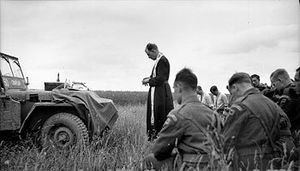
Slaget om Caen / Slaget om Caen / Operation Jupiter
En katolsk præst og soldater fra 11. pansrede division beder inden angrebet på Eterville den 10. juli.
Slaget om Caen fra juni til august 1944 var et slag mellem de vestallierede, fortrinsvis briter og canadiere, og tyske tropper under Operation Overlord.